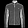
Label: Coat